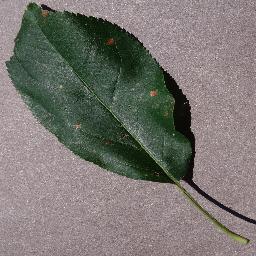
Label: Apple___Black_rot